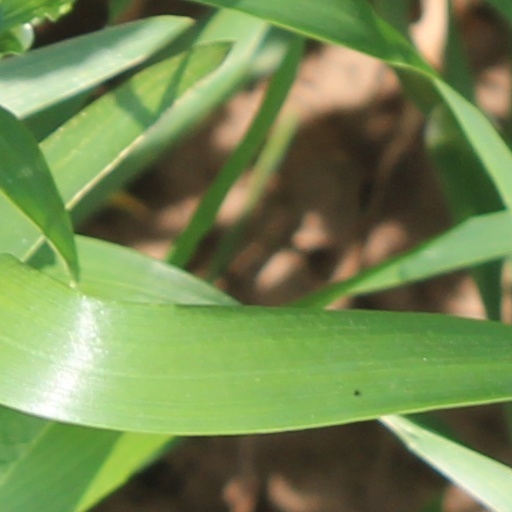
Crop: wheat